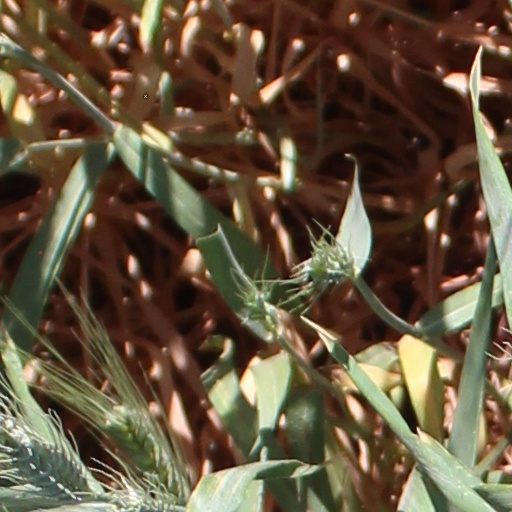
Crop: wheat